46th Military Police Command

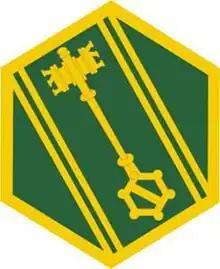
Shoulder sleeve insignia

The 46th Military Police Command is a command level military police headquarters element within the Michigan Army National Guard capable of training, deploying, and providing command and control for military police, corrections, and criminal investigation division (CID) units. Its mission is to provide command and control for the operational/tactical planning, supervision, coordination and integration of assigned or attached military police combat support and internment/resettlement brigades and other military police units engaged in Army, joint, and multinational military police operations in support of the Army/combatant commander's priorities. The 46th Military Police Command was activated in 2006 after a major restructuring of Army National Guard assets.